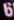
Number: 6